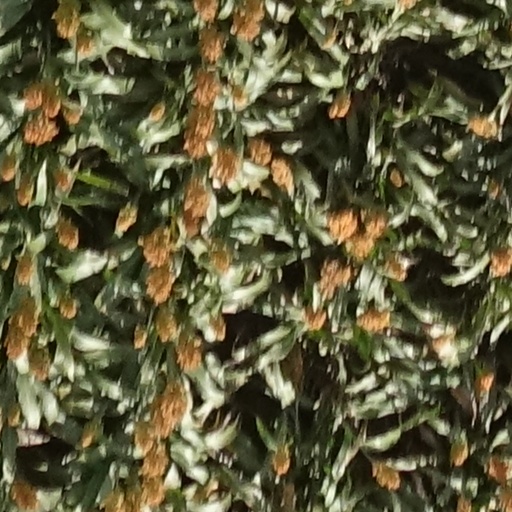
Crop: sorghum